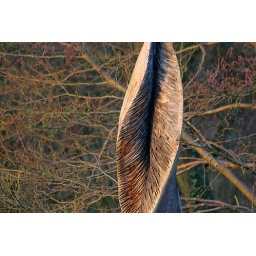
Part of a carved tree trunk in the village car park of Albury village in Surrey